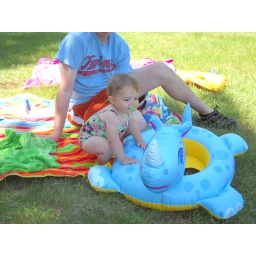
thinking about swimming in the icy mountain lake